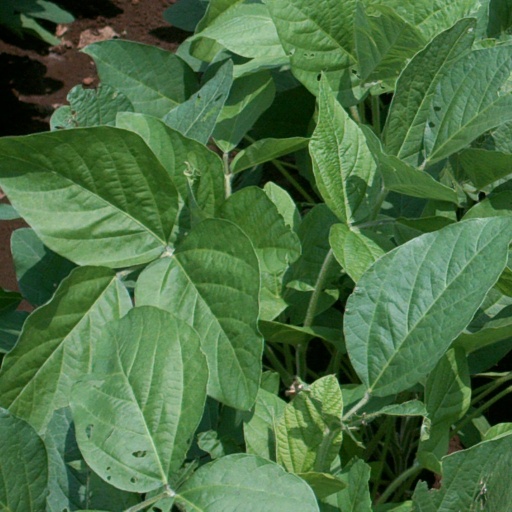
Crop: soybean